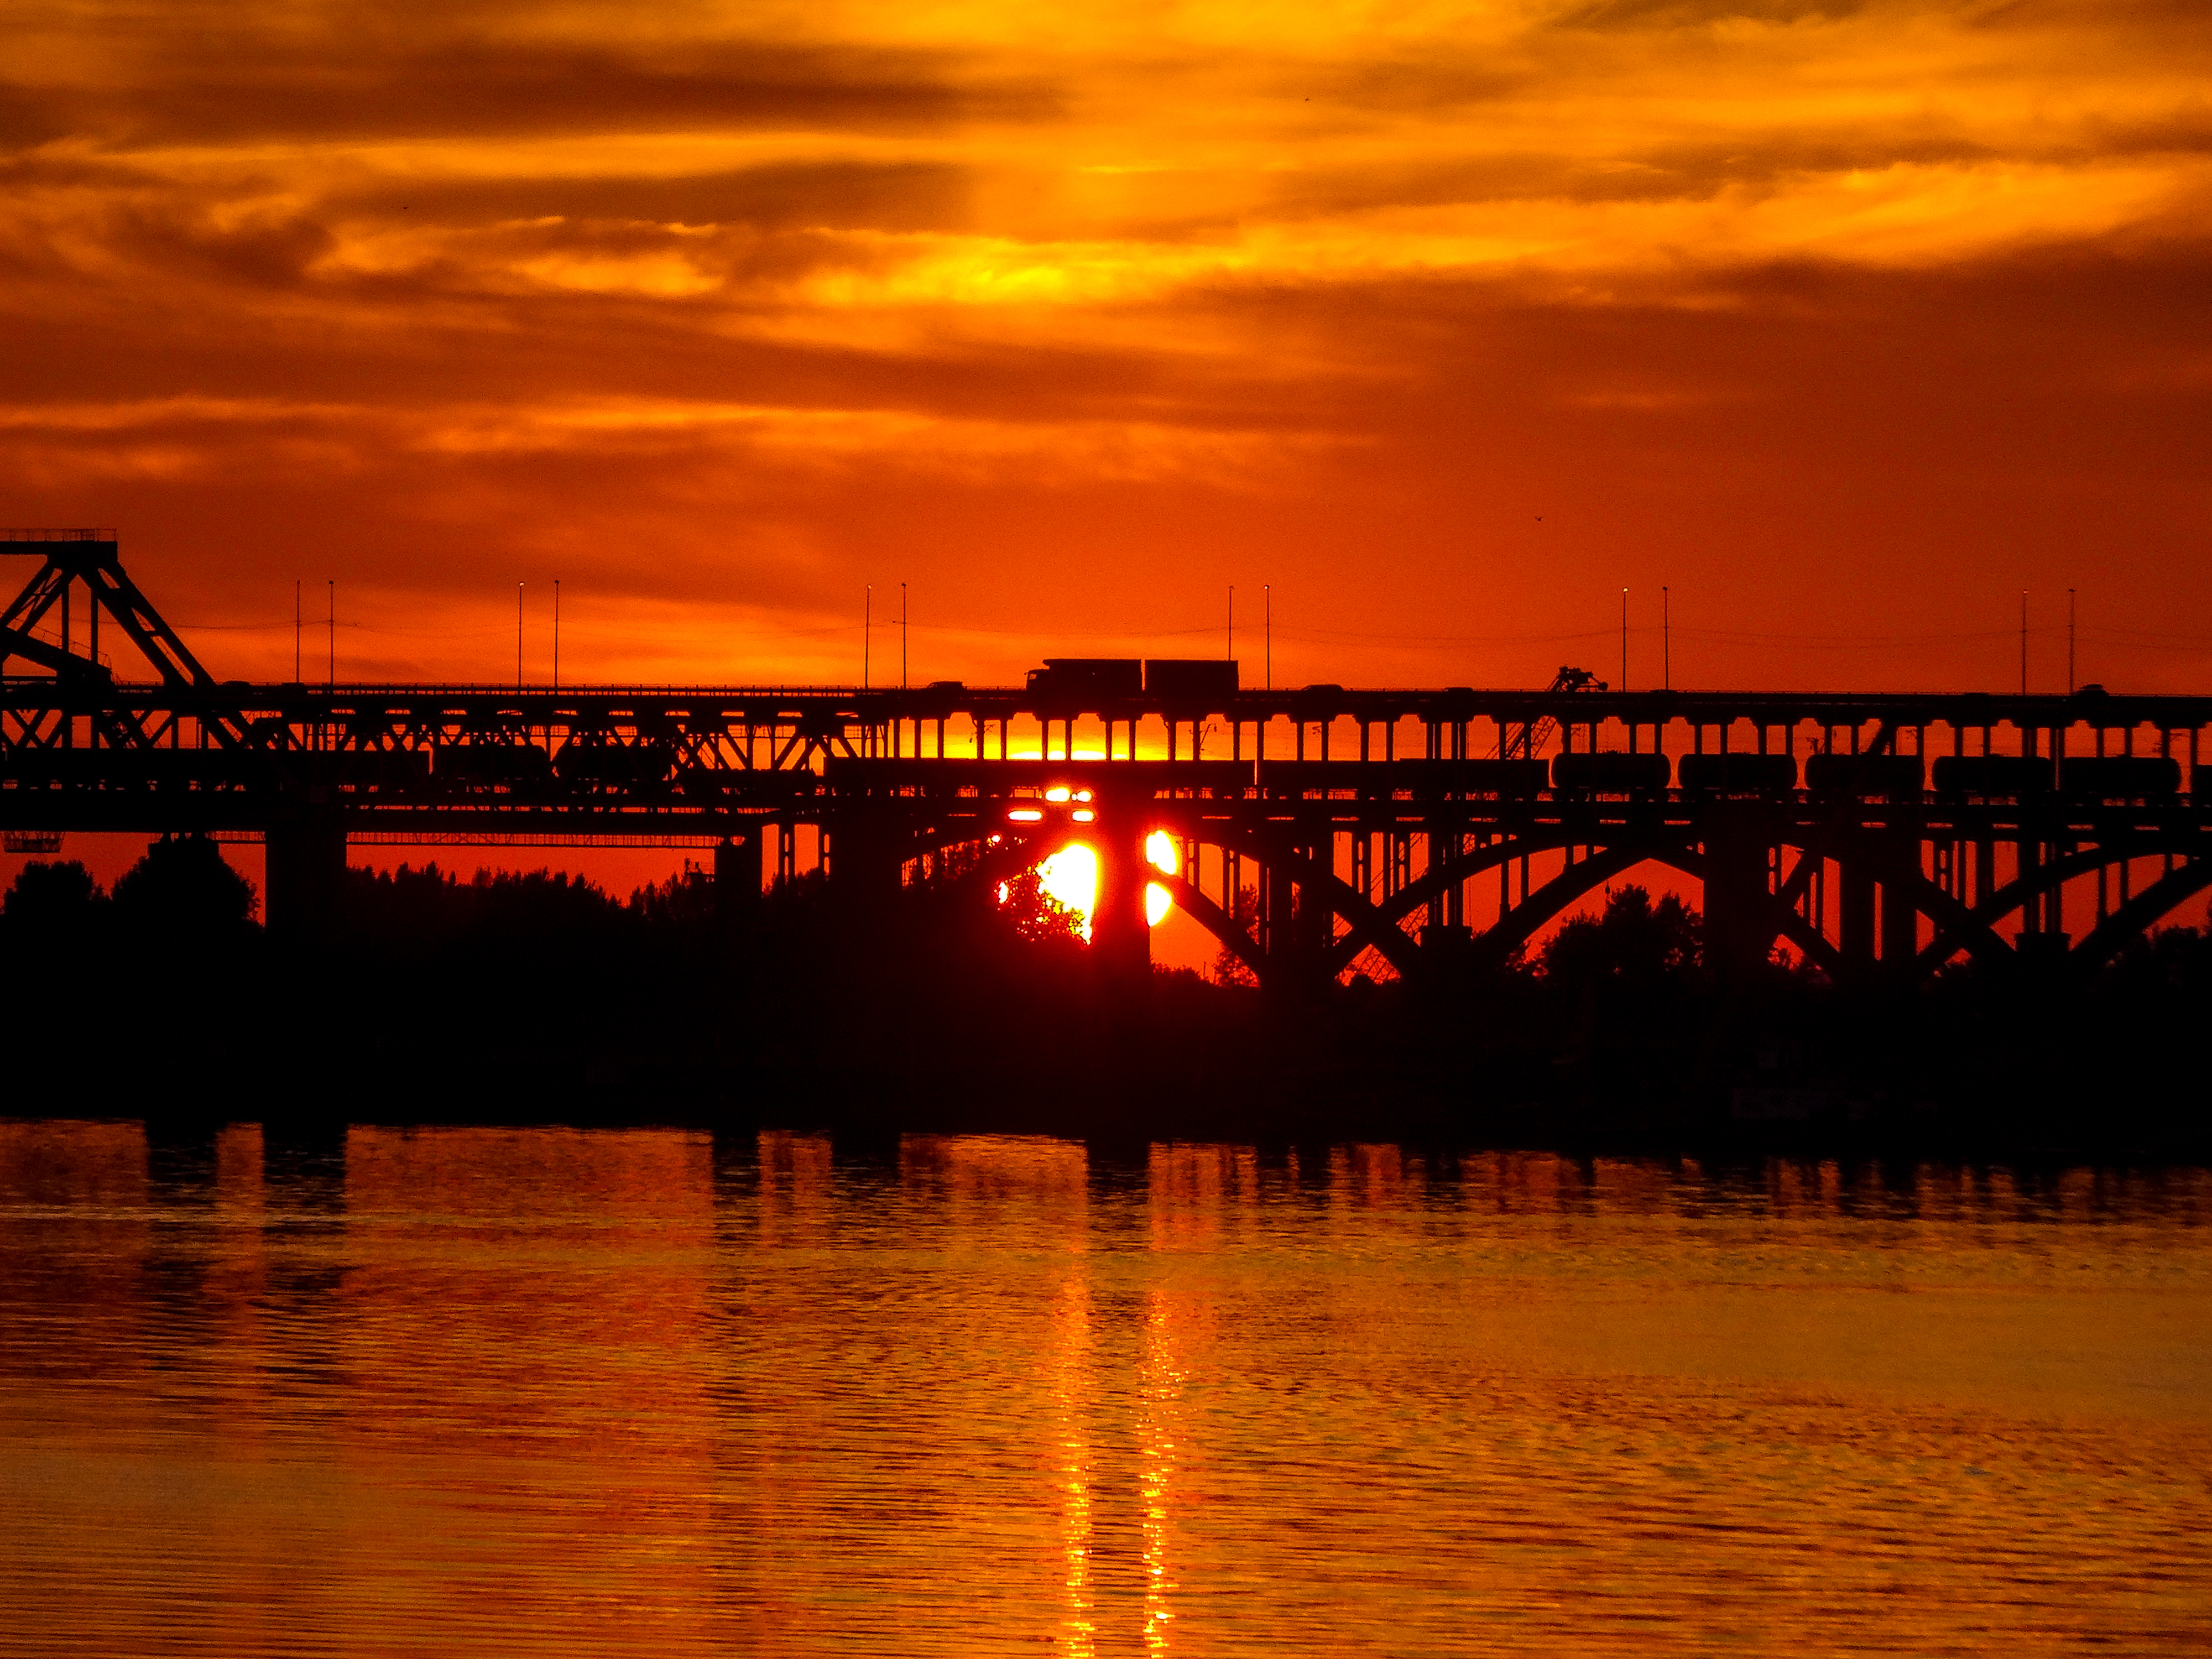
nizhny novgorod, volga, russia, river, bridge, borsky bridge, sunset, sky, clouds, cloud, dusk, horizon, waterway, sunrise, amber, liquid, evening, reflection, red sky at morning, afterglow, girder bridge, pier, beam bridge, reservoir, nonbuilding structure, calm, trestle, dawn, cantilever bridge, silhouette, fixed link, truss bridge, box girder bridge, stock photography, loch